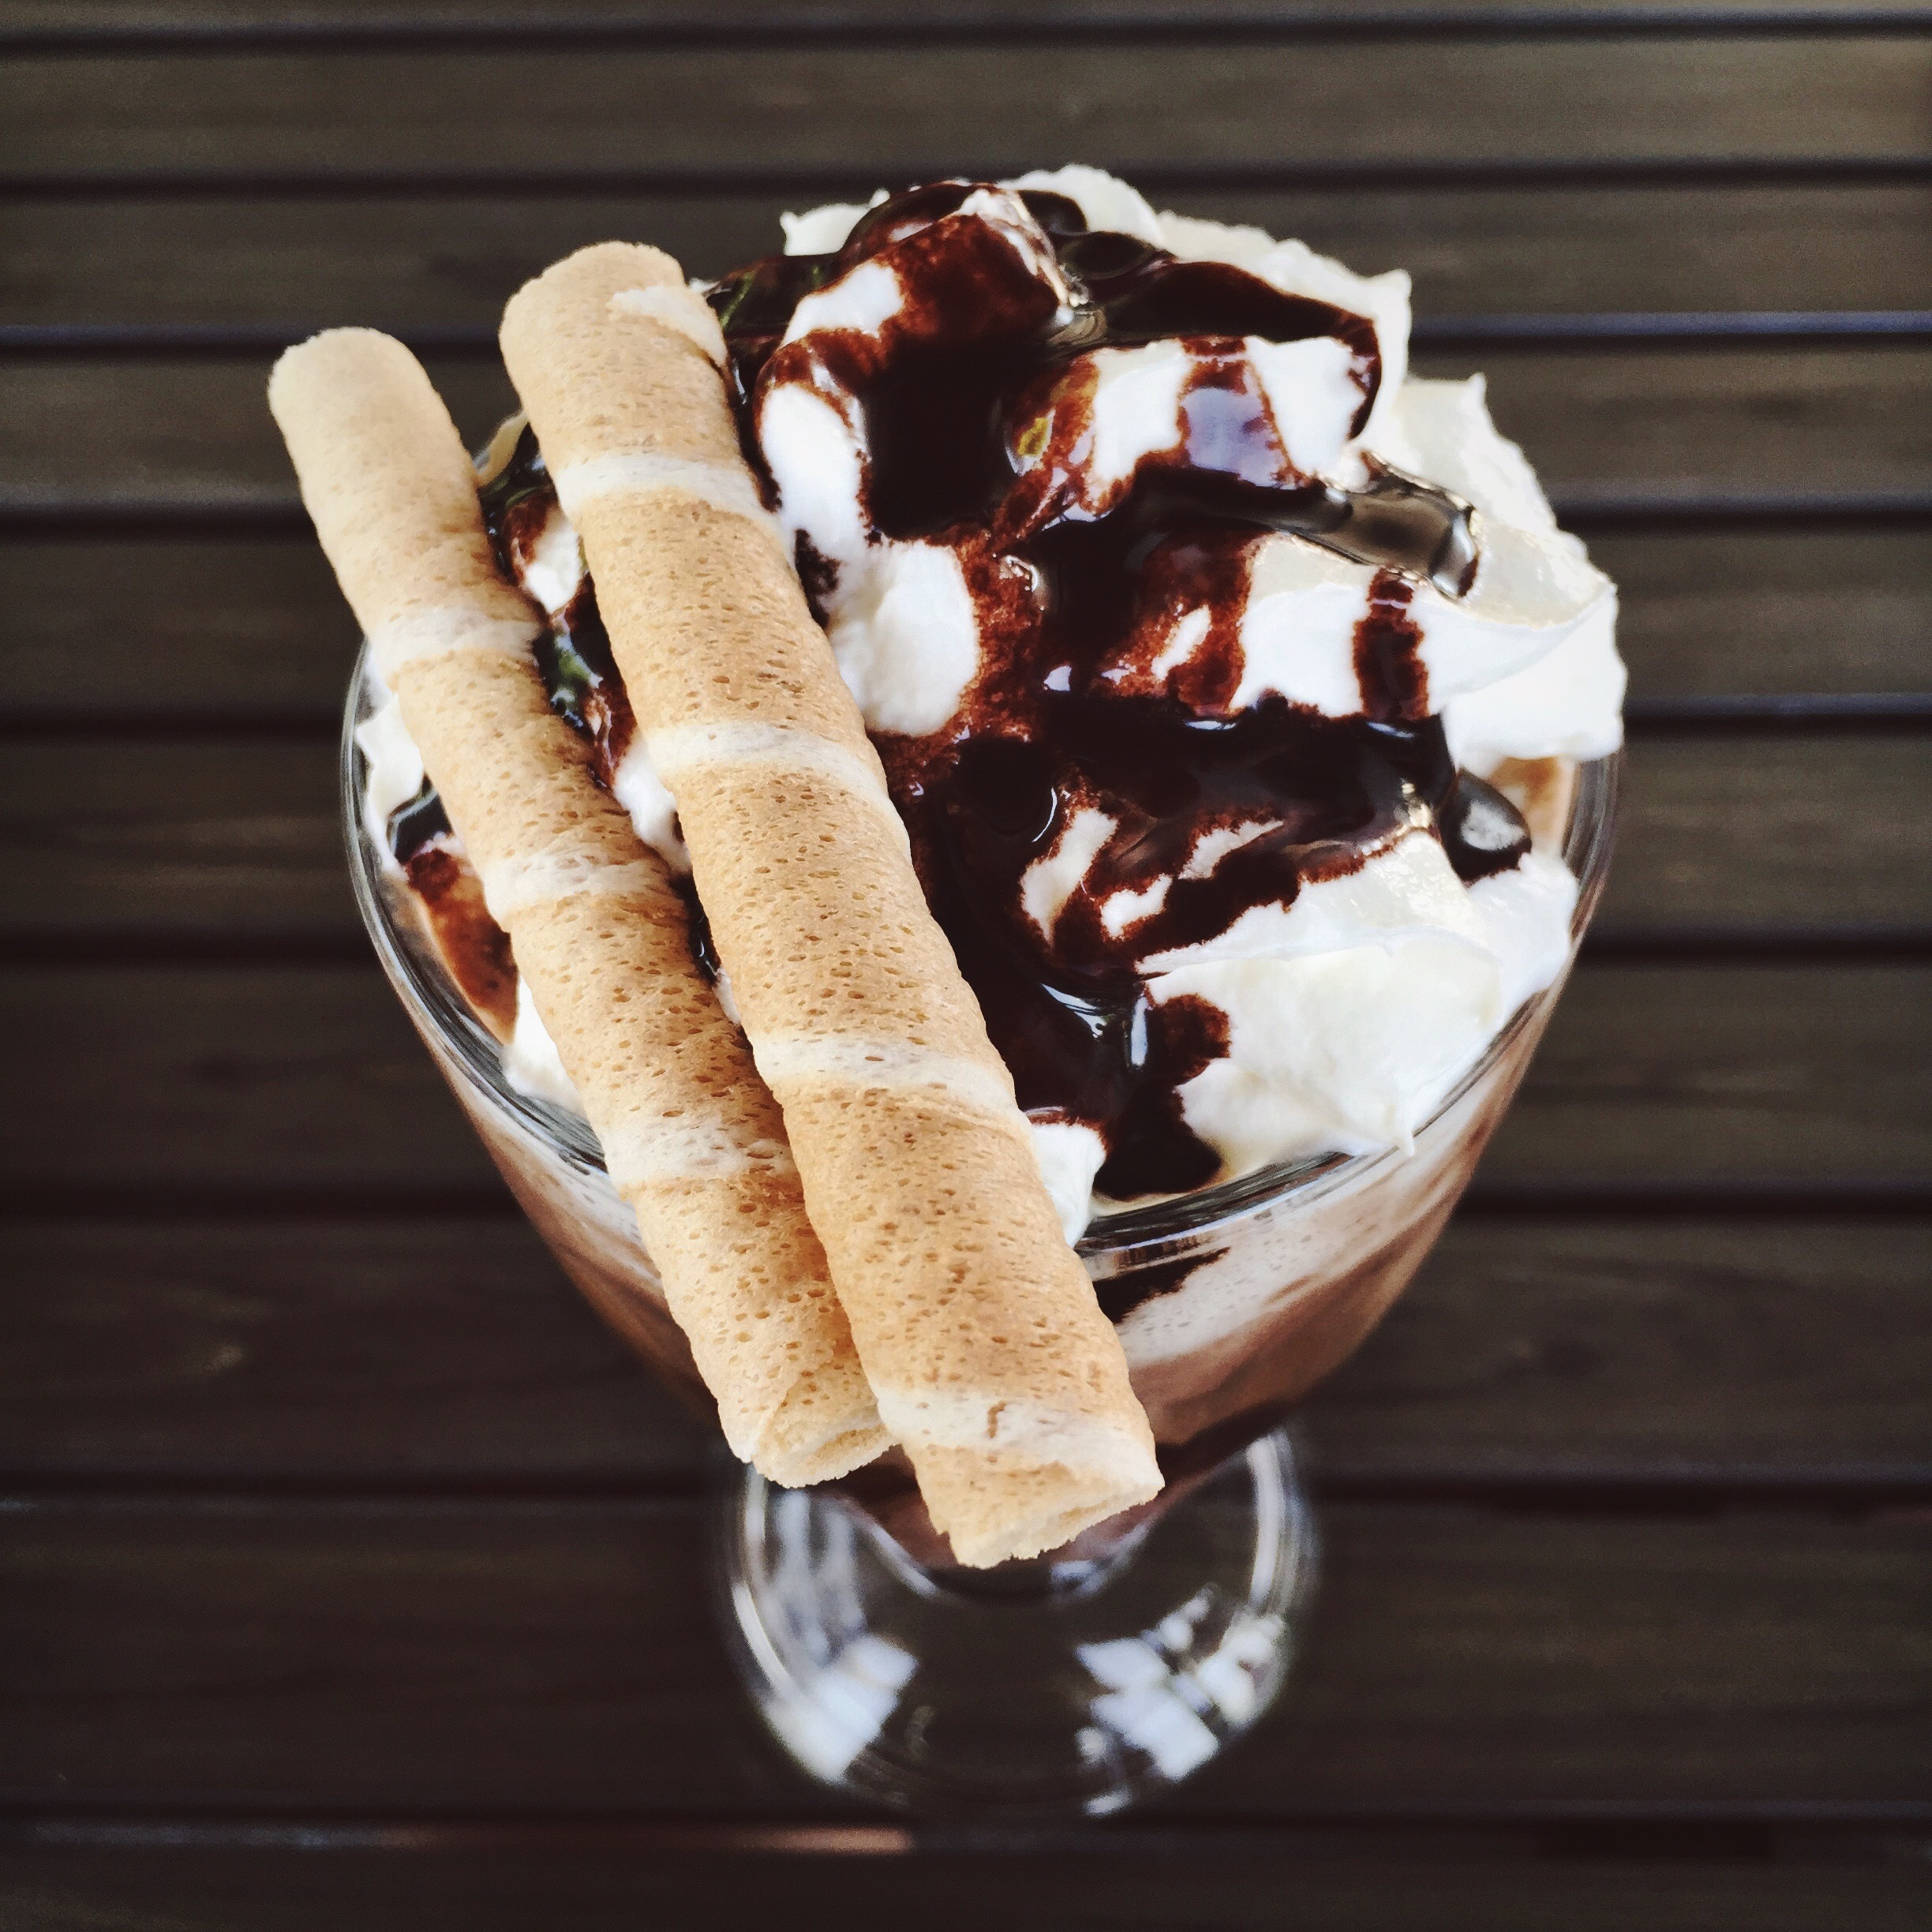
dish, meal, food, produce, breakfast, chocolate, baking, ice cream, dessert, cream, syrup, dairy product, whipped cream, icecream, icing, vanilla, baked goods, topping, flavor, ice cream sundae, sundae, chocolate ice cream, snack food